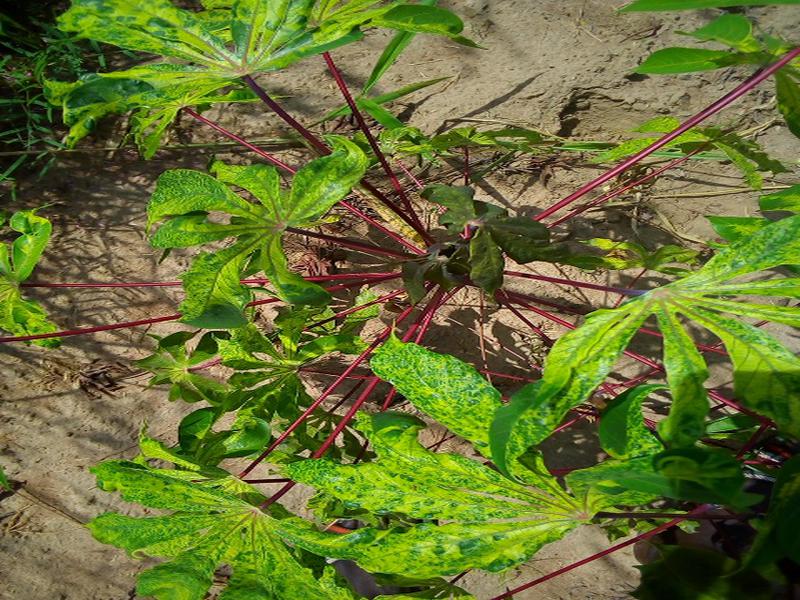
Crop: cassava
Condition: mosaic_disease